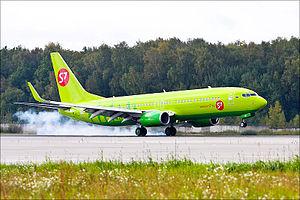
Un Boeing 737-800 de S7 Airlines atterrissant à l'aéroport international Domodiedovo (DME) en octobre 2009.
S7 Airlines est la troisième compagnie aérienne de Russie. Elle a été fondée en mai 1992 à Ob, une ville située à proximité de Novossibirsk. Elle est la descendante de Tolmachevo United Avia Squadron. Membre de l'alliance Oneworld depuis 2010, elle dessert plus de 80 destinations dans 20 pays.